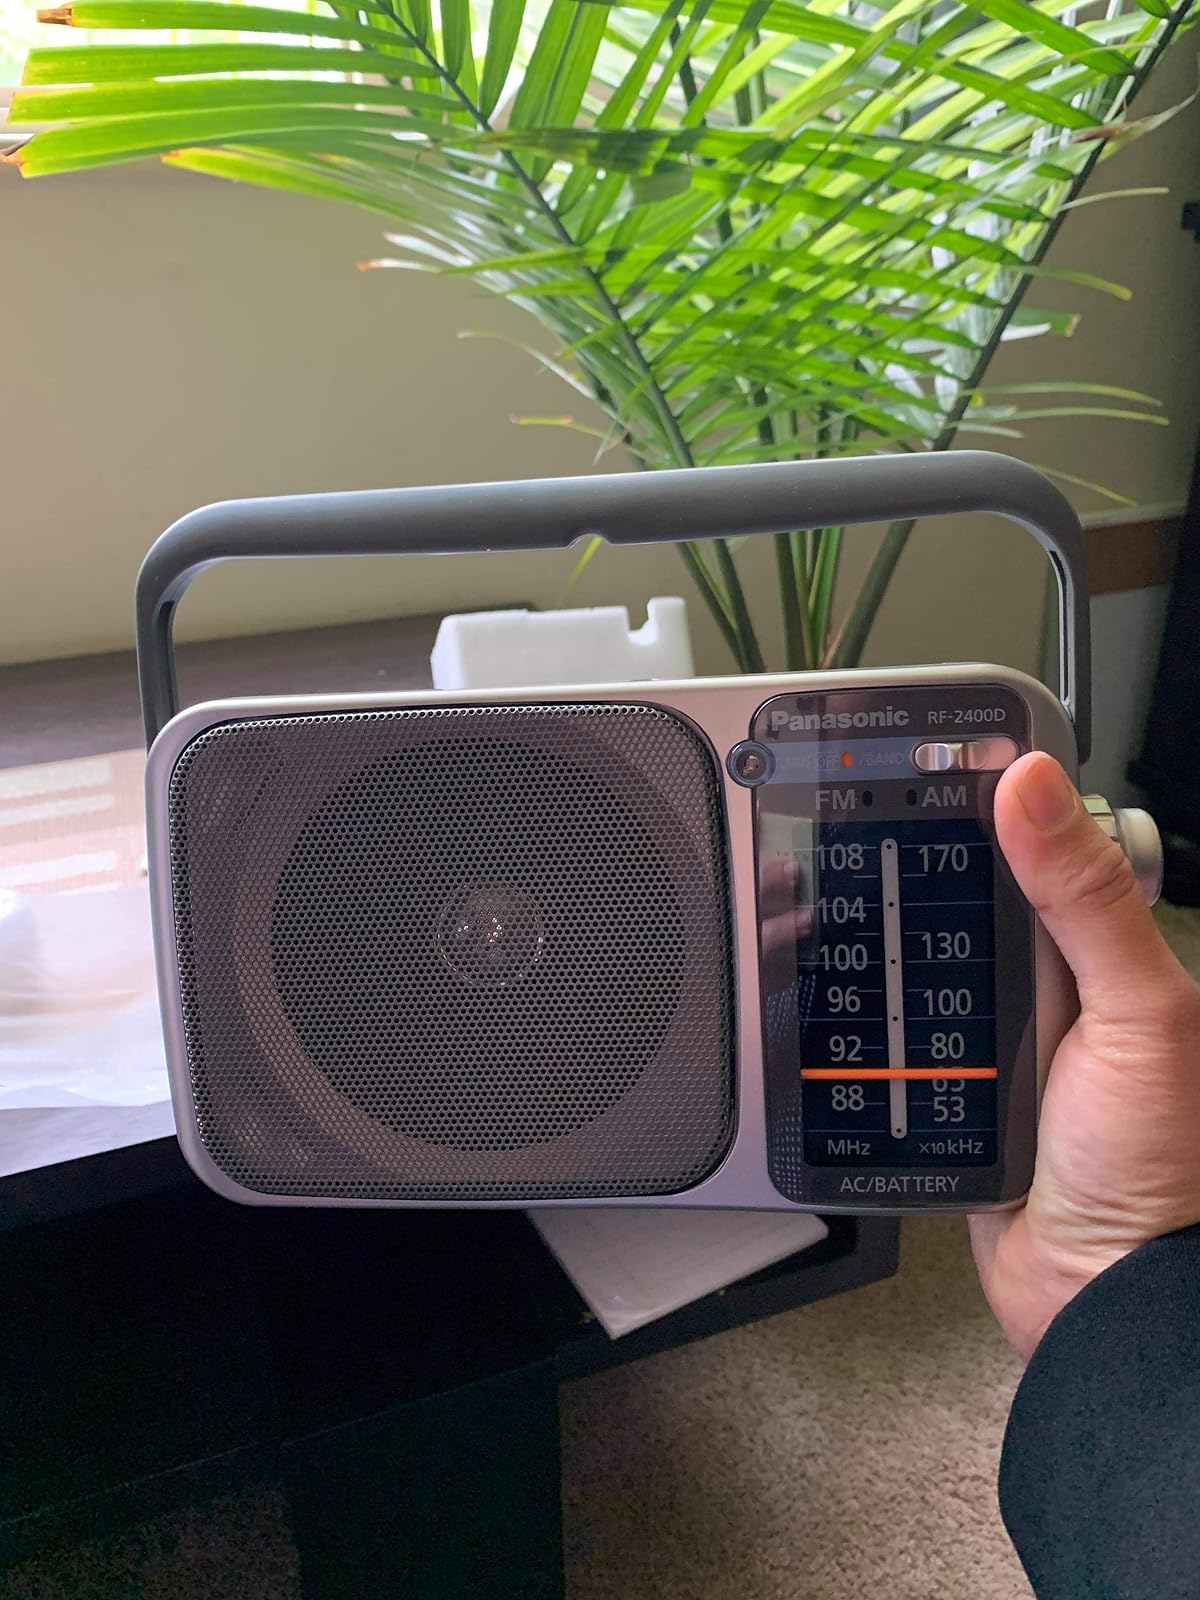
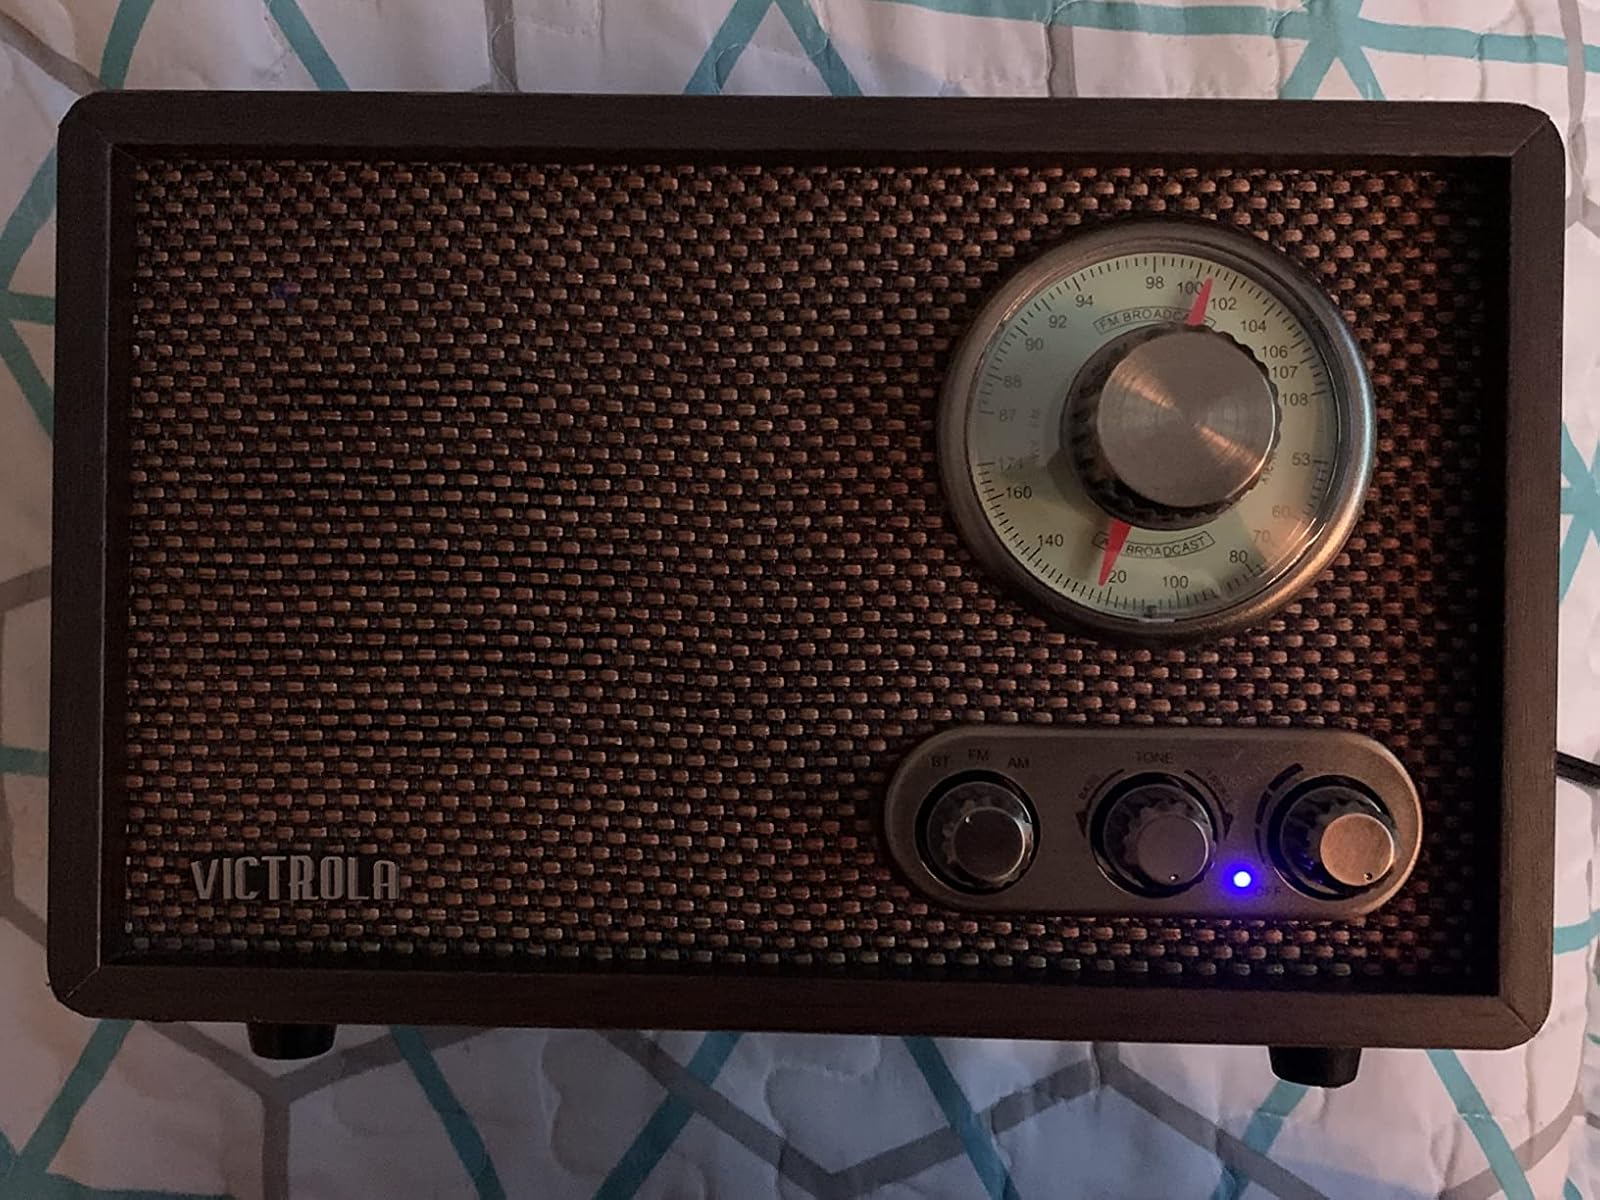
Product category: radio
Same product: no